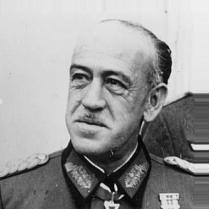
Age: 50